Kepanjen

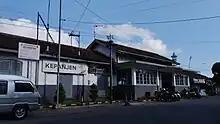
Kepanjen Train station

Kepanjen is connected by a commuter line that runs between Lawang-Malang-Kepanjen. Kepanjen is accessible by other major cities in Java through Kepanjen Station and Kepanjen Terminal. There are plans to make Kepanjen accessible by toll road through Malang-Kepanjen Toll Road, allowing Kepanjen to be linked to Malang, Pasuruan Regency and Surabaya.